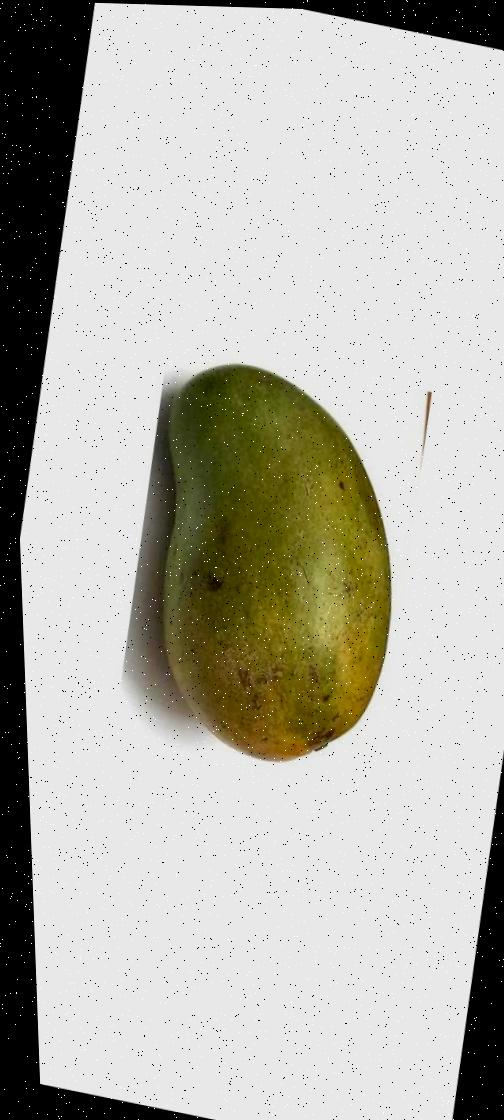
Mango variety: Rupali